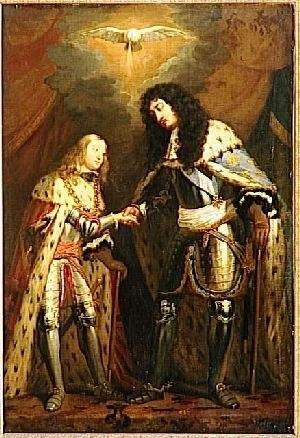
Charles II, né à Madrid le 6 novembre 1661 et décédé dans la même ville le 1ᵉʳ novembre 1700, dit l’Ensorcelé, a été roi d’Espagne, des Indes, de Naples, de Sardaigne et de Sicile, duc de Bourgogne et de Milan et souverain des Pays-Bas, entre 1665 et 1700, après la mort de son père Philippe IV.